John K. McMullen

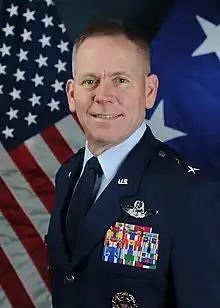
McMullen in uniform, 2017

John K. McMullen is the Commander, 9th Air and Space Expeditionary Task Force - Afghanistan, Commander, NATO Air Command-Afghanistan, and the Deputy Commander-Air, U.S. Forces- Afghanistan. In these command roles, he oversees two NATO aerial ports of debarkation, two air expeditionary wings and two expeditionary groups consisting of more than 6,900 Airmen. He also advises and assists with joint expeditionary tasked/individual augmentee taskings in the Afghanistan combined joint operating area and ensures the optimal integration of air and space power in support of Headquarters ISAF and Operation Enduring Freedom missions. As the Commander, NATO Air Command-Afghanistan, he is responsible for developing the Afghan Air Force. In addition to these three command functions, Major General McMullen serves as the Central Command Combined Forces Air Component Commander's personal representative to the ISAF Commander as the Air Component Coordination Element liaison and also serves on the ISAF Joint Command staff as the Deputy Chief of Staff-Air.